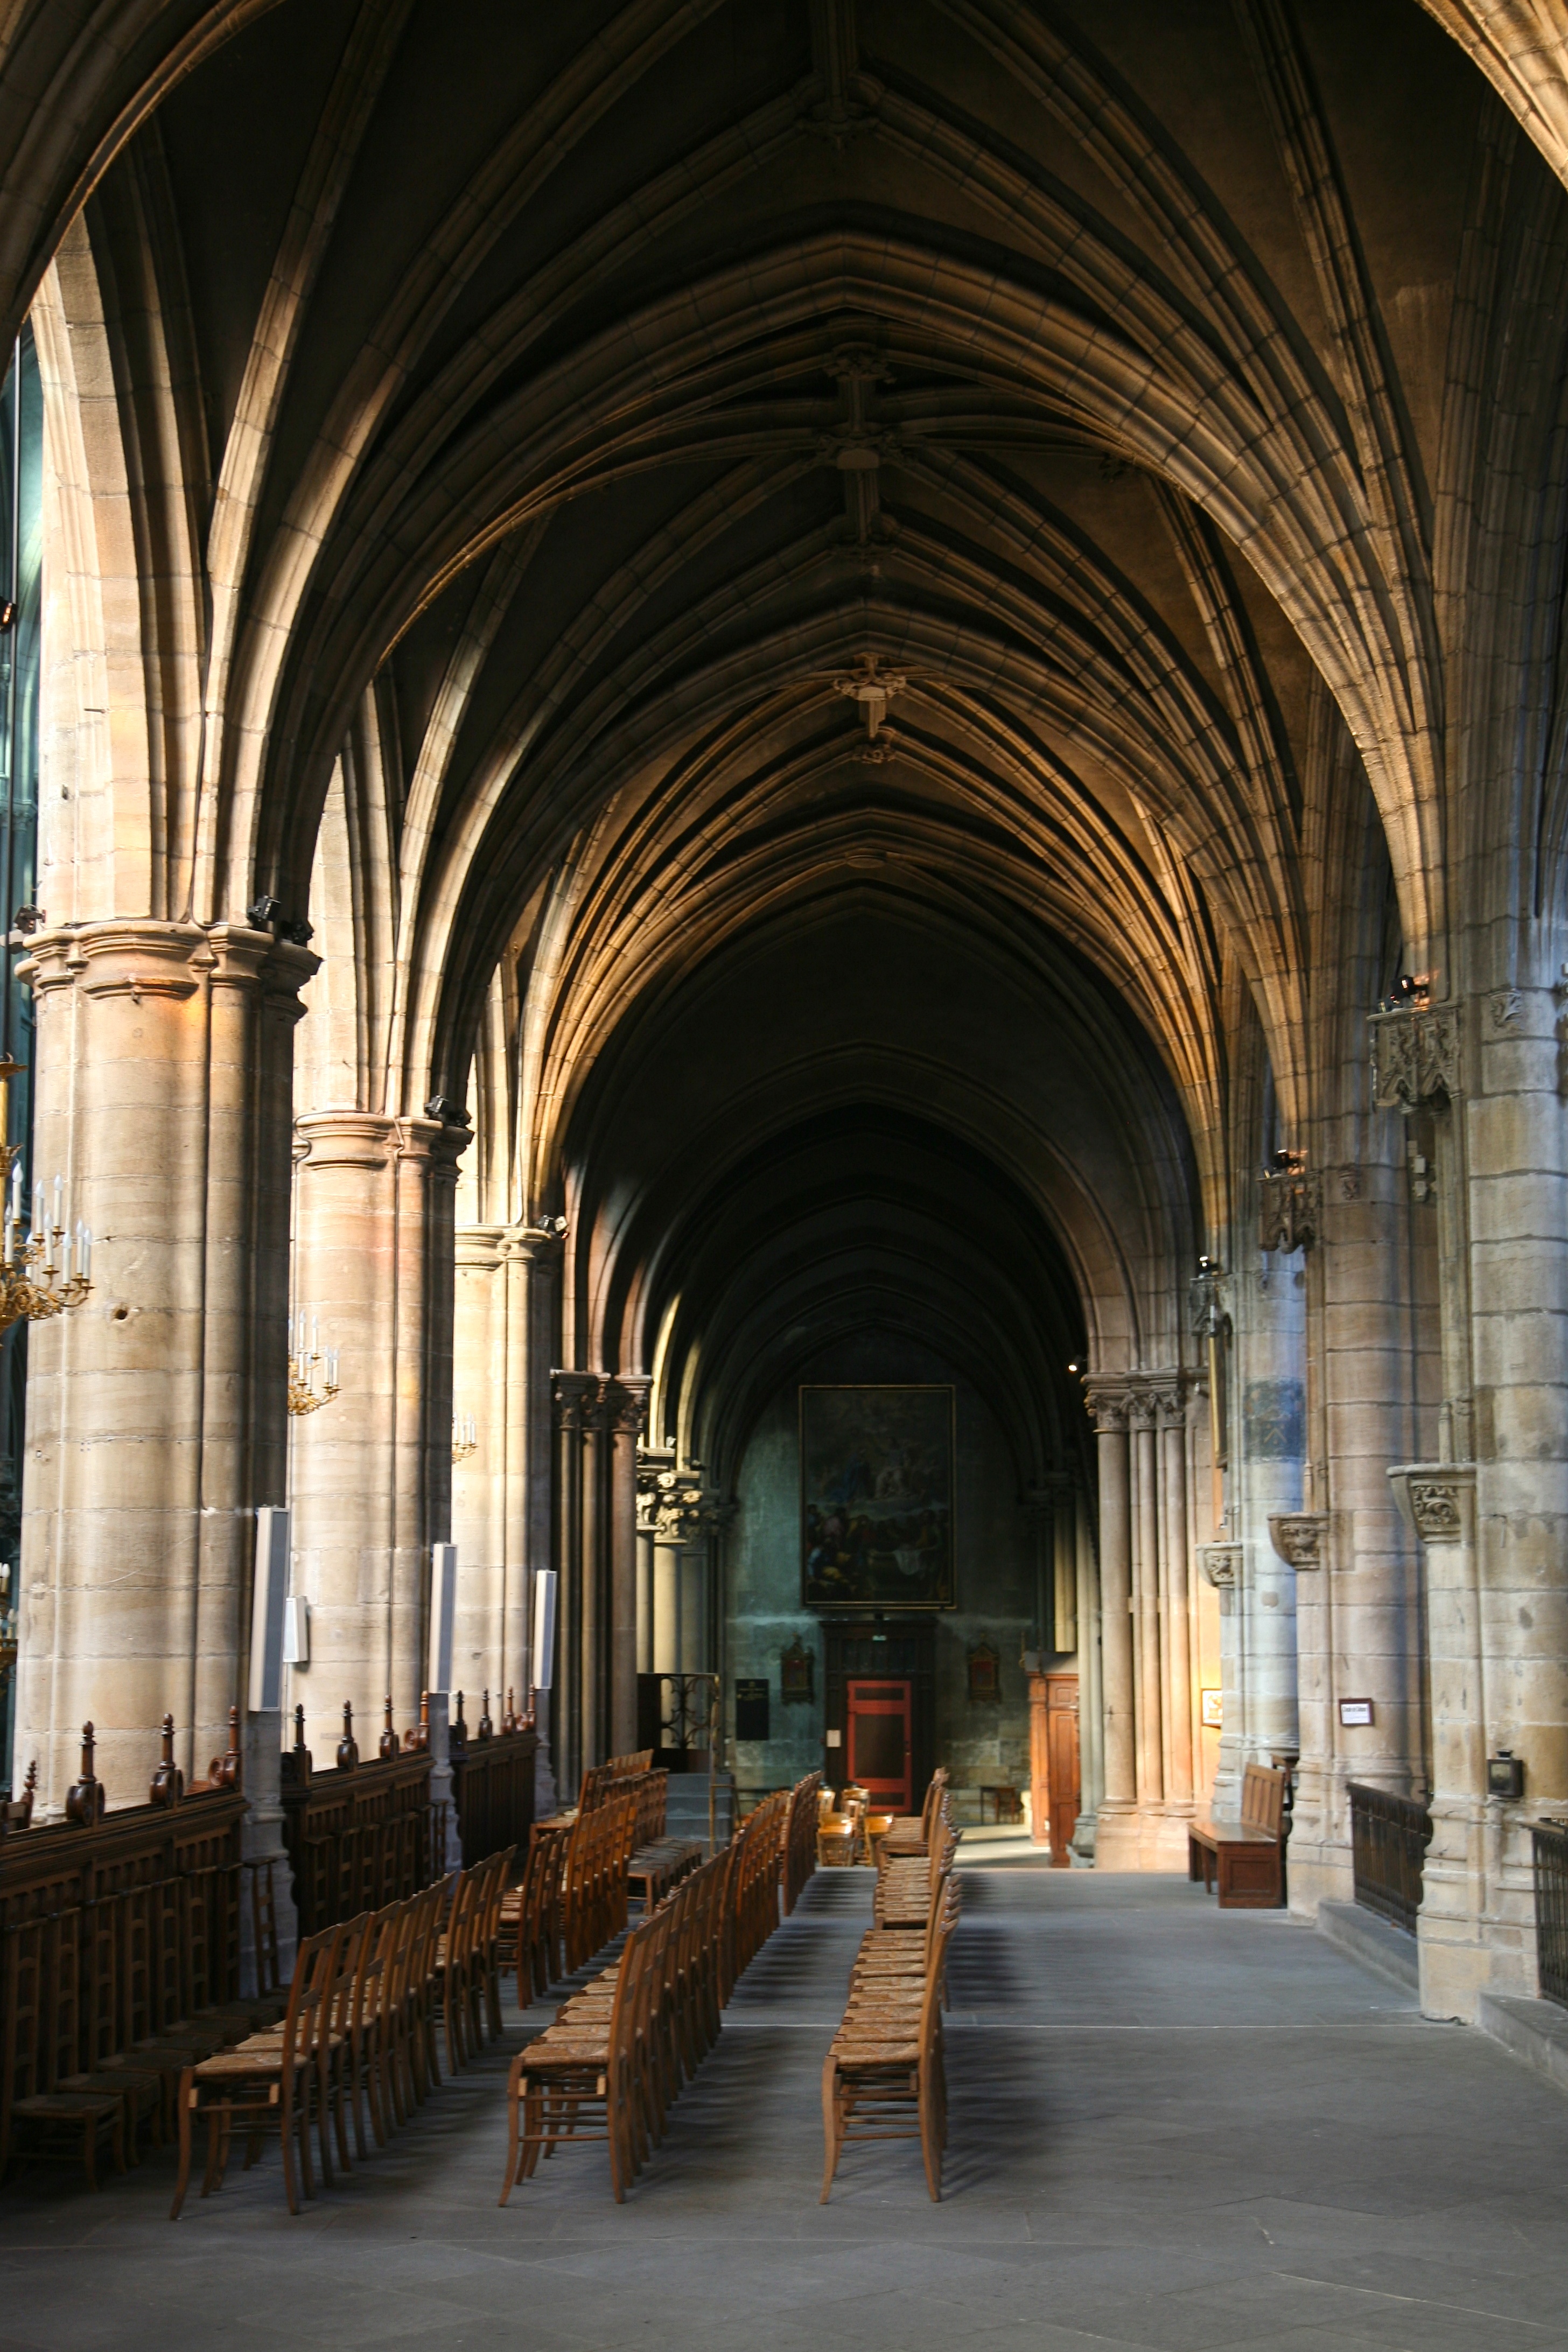
architecture, building, arch, church, cathedral, chapel, gothic, place of worship, aisle, medieval, cool image, auvergne, allier, monastery, symmetry, arquitectura, eglise, catedral, cathedrale, arcade, abbey, basilica, dom, architektur, basilique, gothique, kathedraal, cattedrale, historique, katedra, moulins, moulinssurallier, ardeaglais, bascot, gothic architecture, ancient history